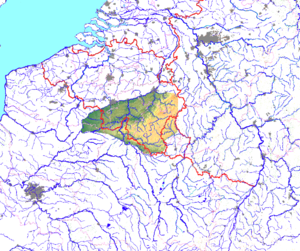
La bataille des Ardennes, divisée pour les Allemands entre la Schlacht bei Longwy et la Schlacht bei Neufchâteau, est une des batailles d'ouverture de la Première Guerre mondiale. Elle se déroule du 21 au 23 août 1914 entre l'Armée impériale allemande et les forces françaises, autour de Longwy et de Neufchâteau. Il s'agit d'un épisode de la bataille des Frontières.